Jonas Kilthau

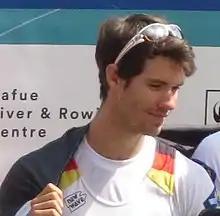

Jonas Kilthau (born 23 April 1991) is a German lightweight rower. He won a gold medal at the 2014 World Rowing Championships in Amsterdam with the lightweight men's eight.